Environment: lab
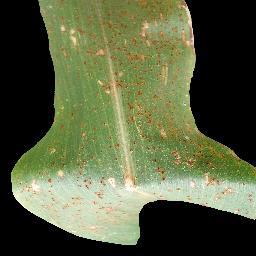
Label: common_rust